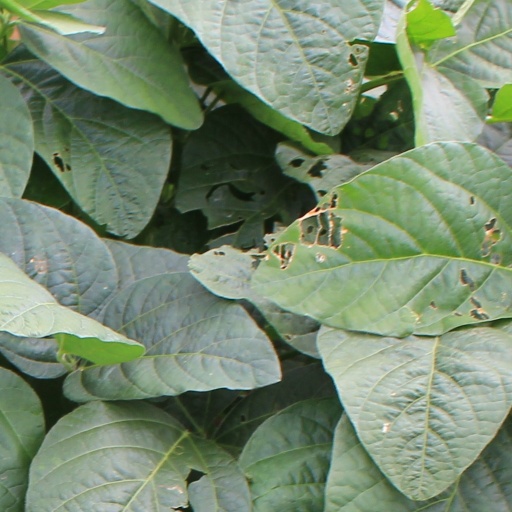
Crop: soybean